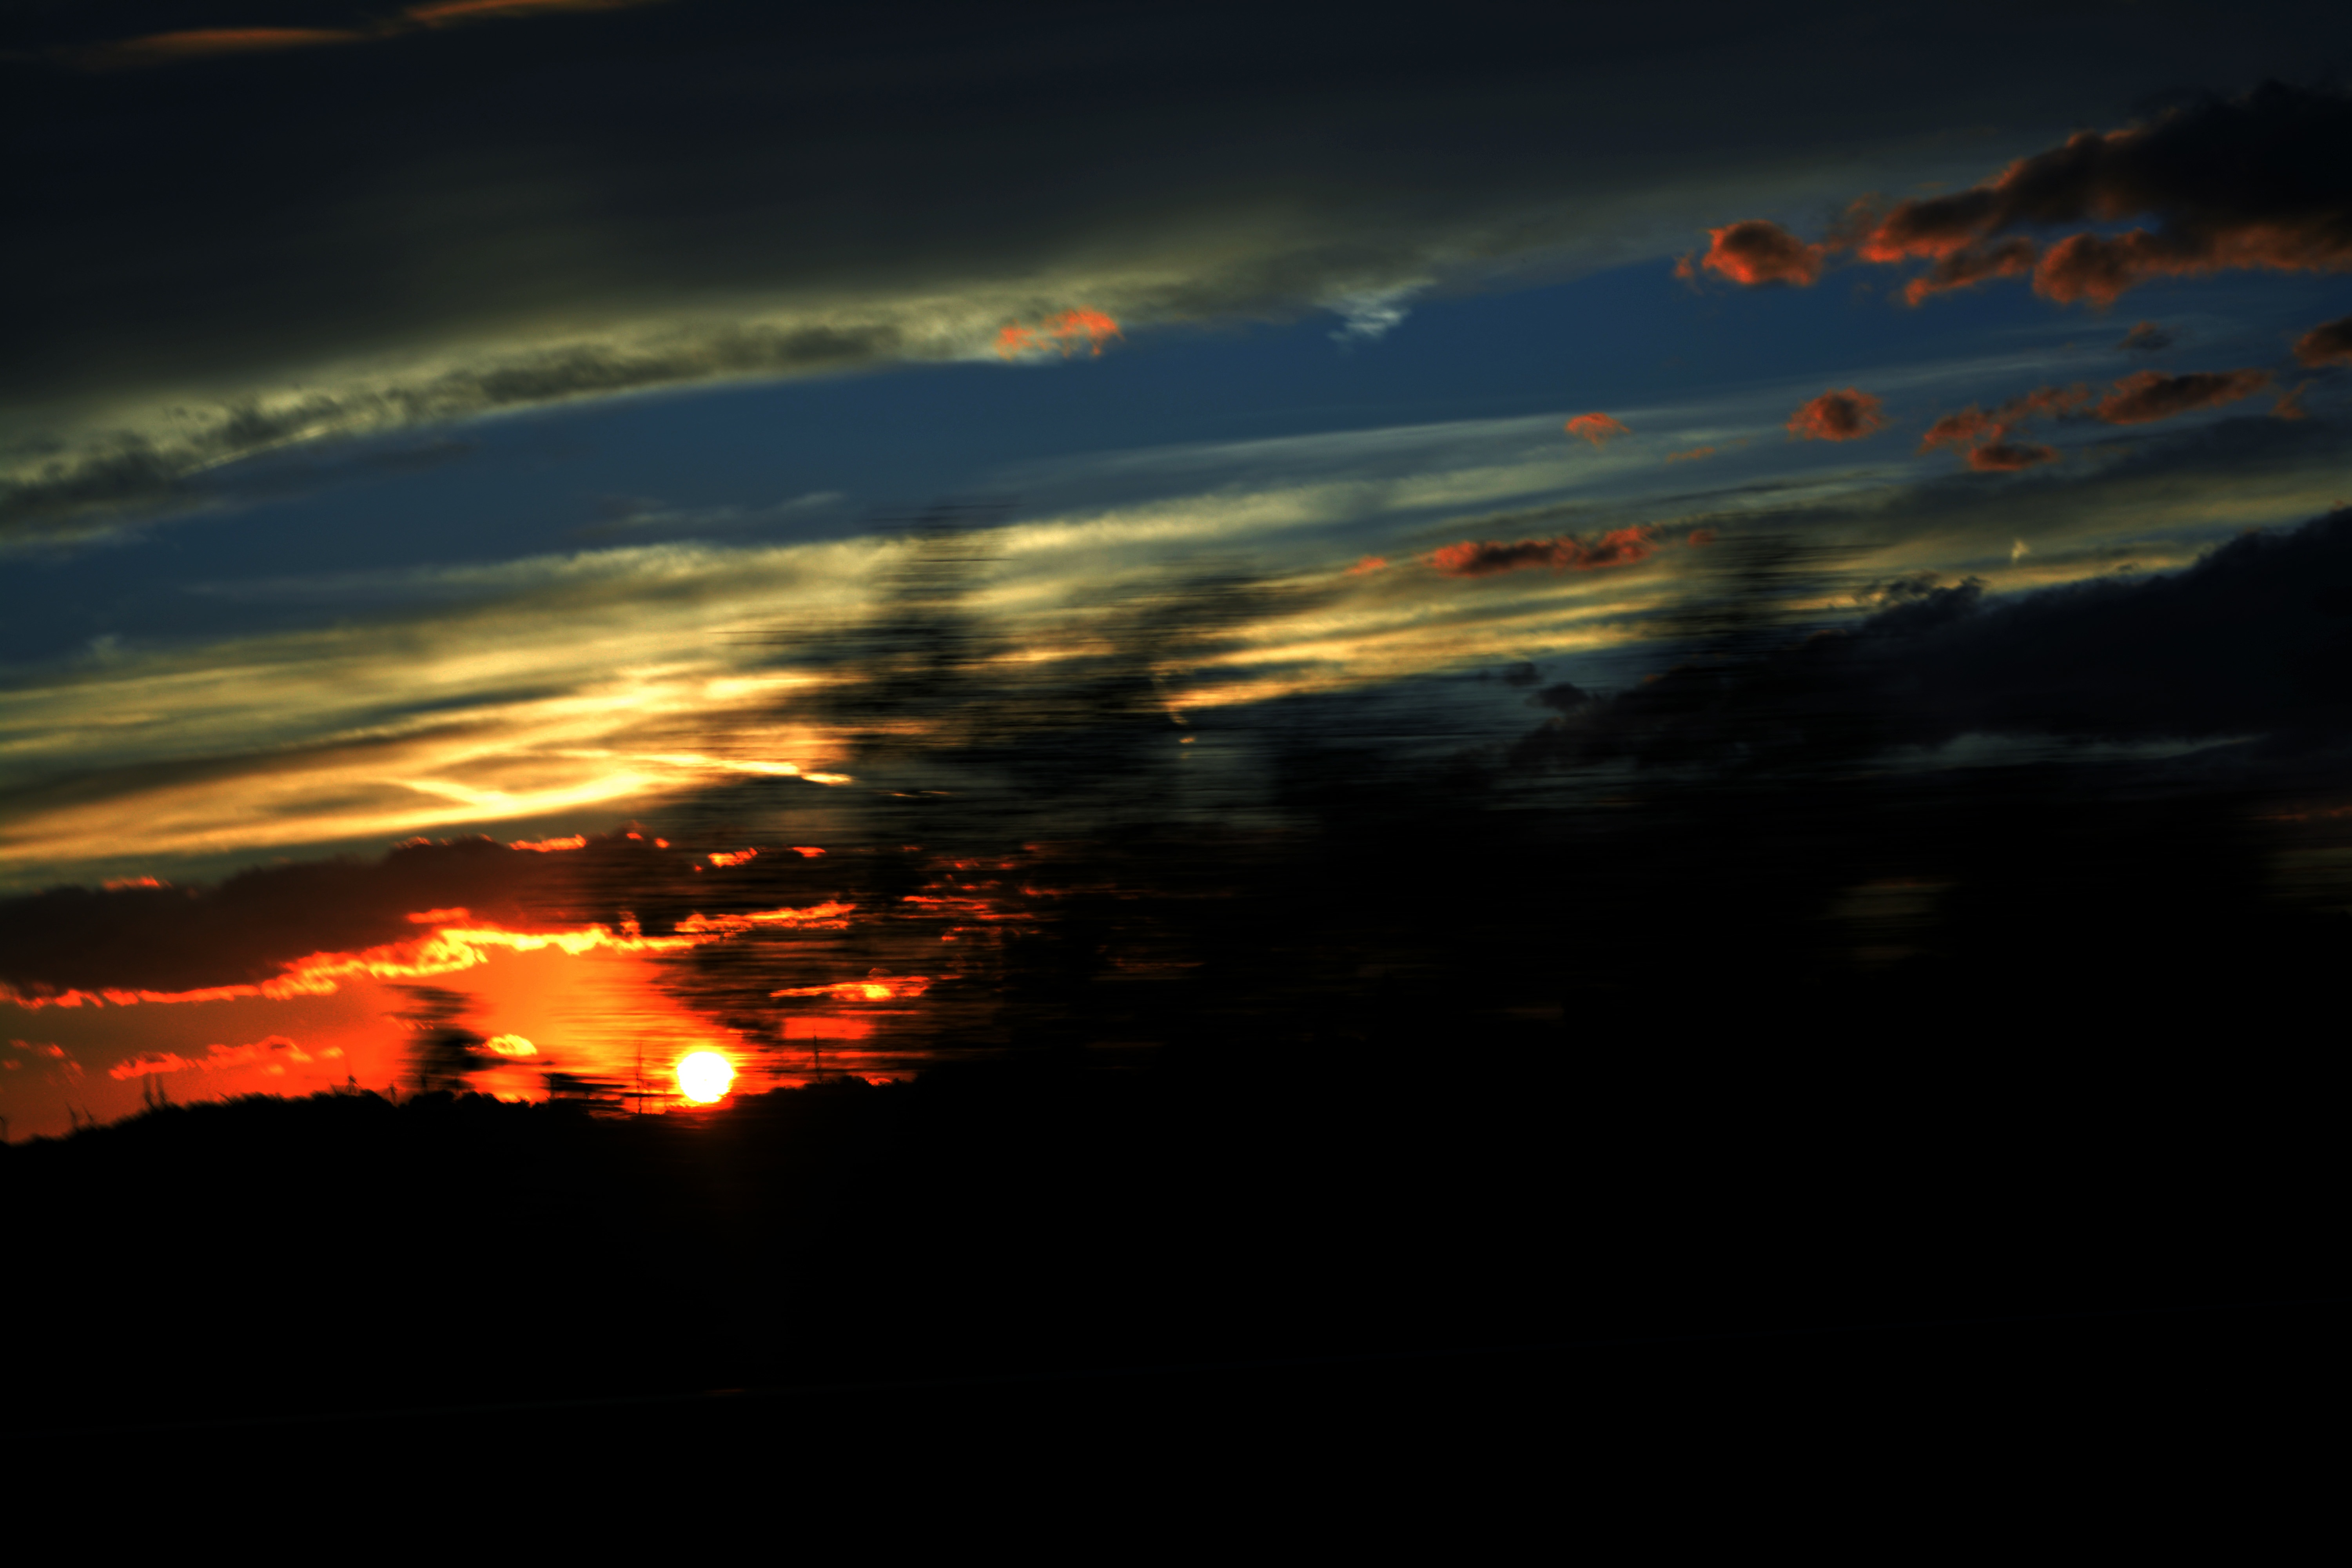
horizon, light, cloud, sky, sunrise, sunset, night, sunlight, morning, dawn, atmosphere, dusk, evening, reflection, darkness, afterglow, atmosphere of earth